Financial market infrastructure

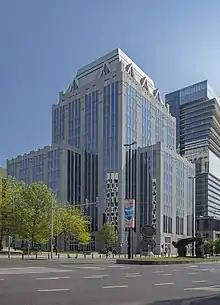
Brussels head office of Euroclear, a major international financial market infrastructure

Financial market infrastructure refers to systems and entities involved in clearing, settlement, and the recording of payments, securities, derivatives, and other financial transactions. Depending on context, financial market infrastructure may refer to the category in general, or to individual companies or entities (thus also used in plural: financial market infrastructures).